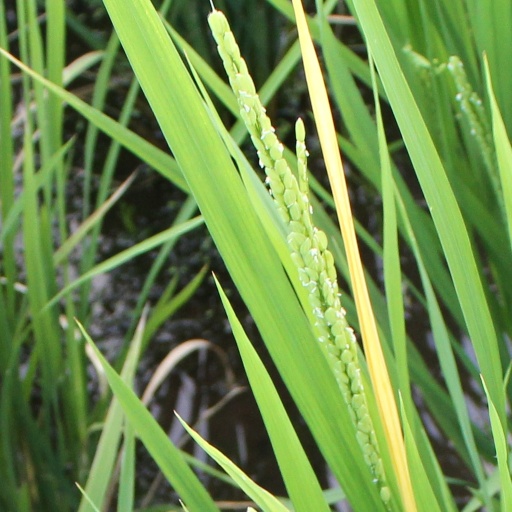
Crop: rice